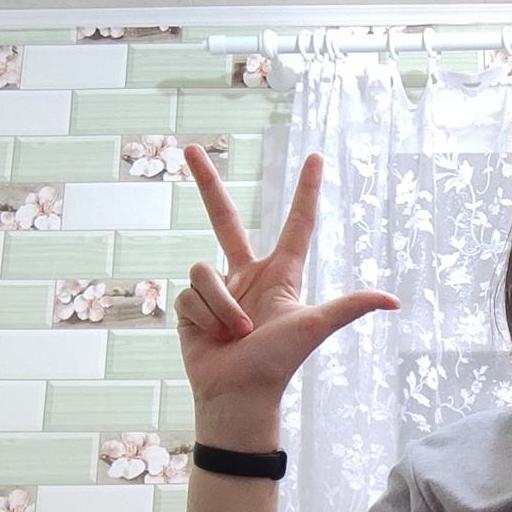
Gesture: three2